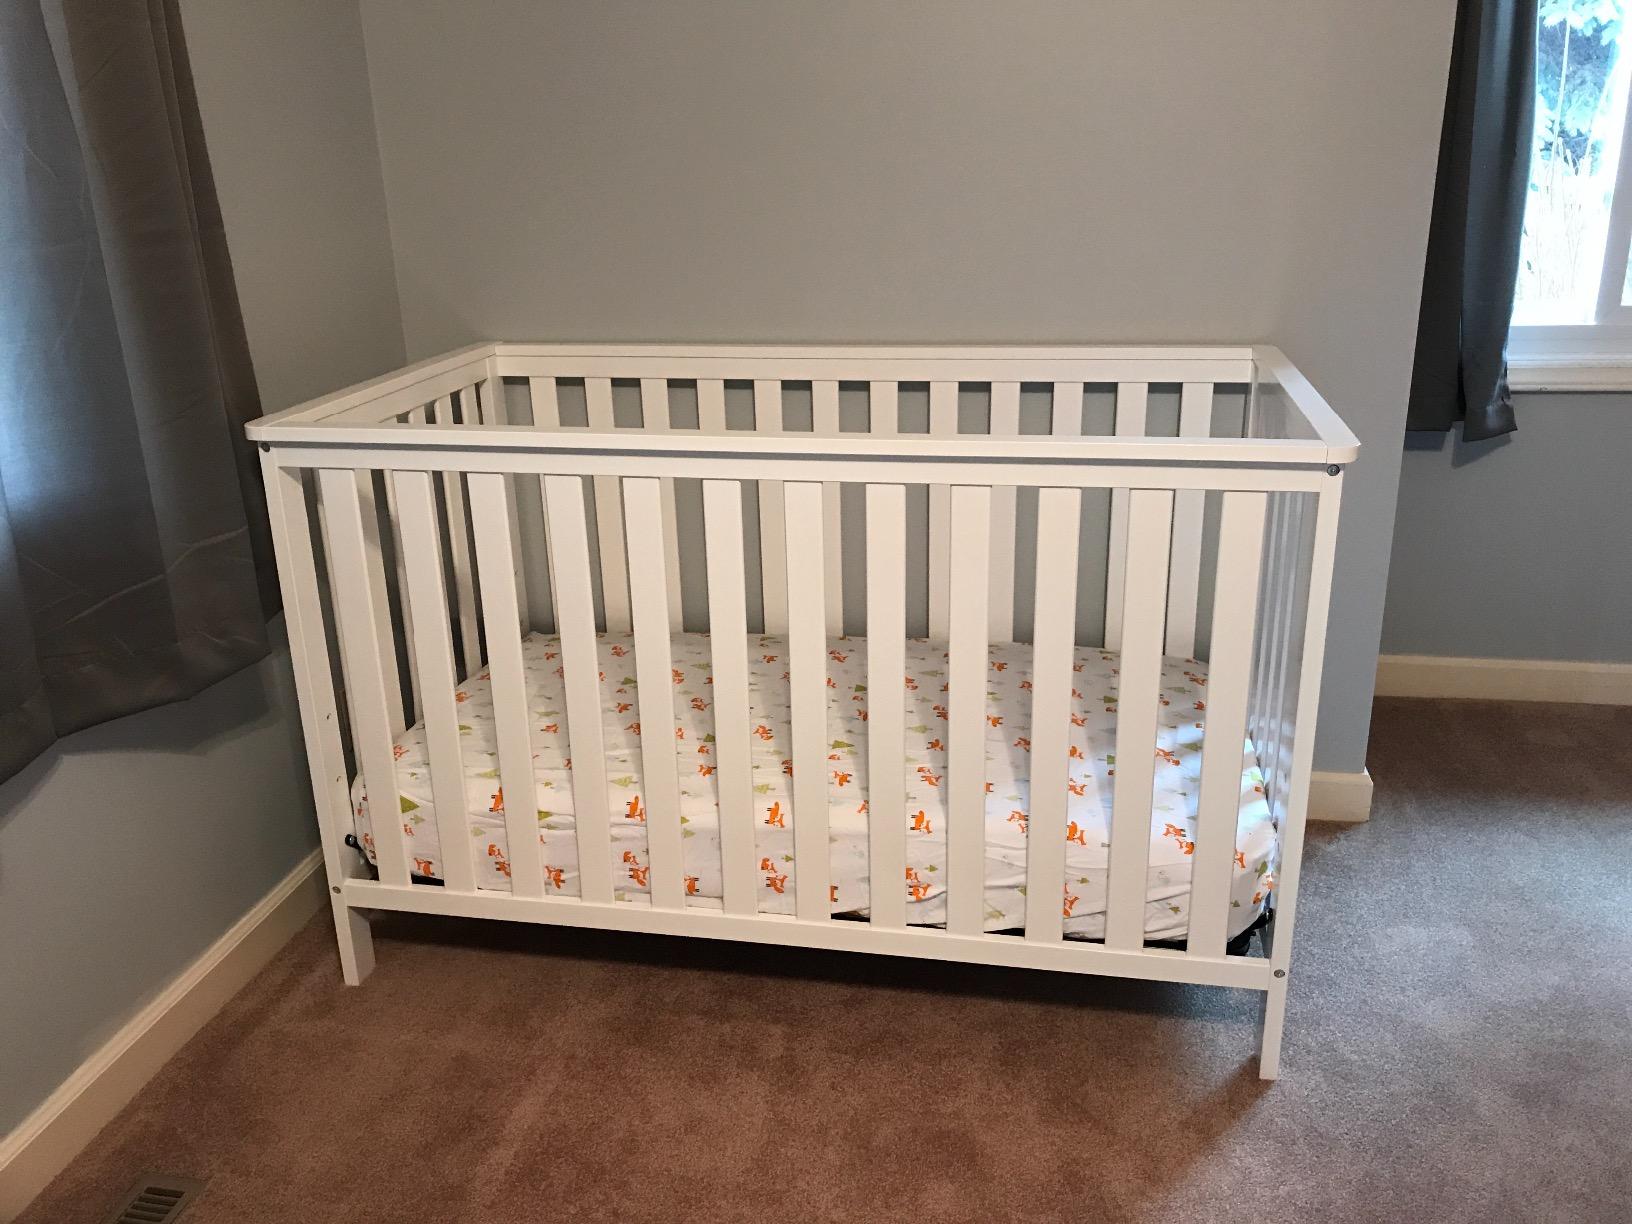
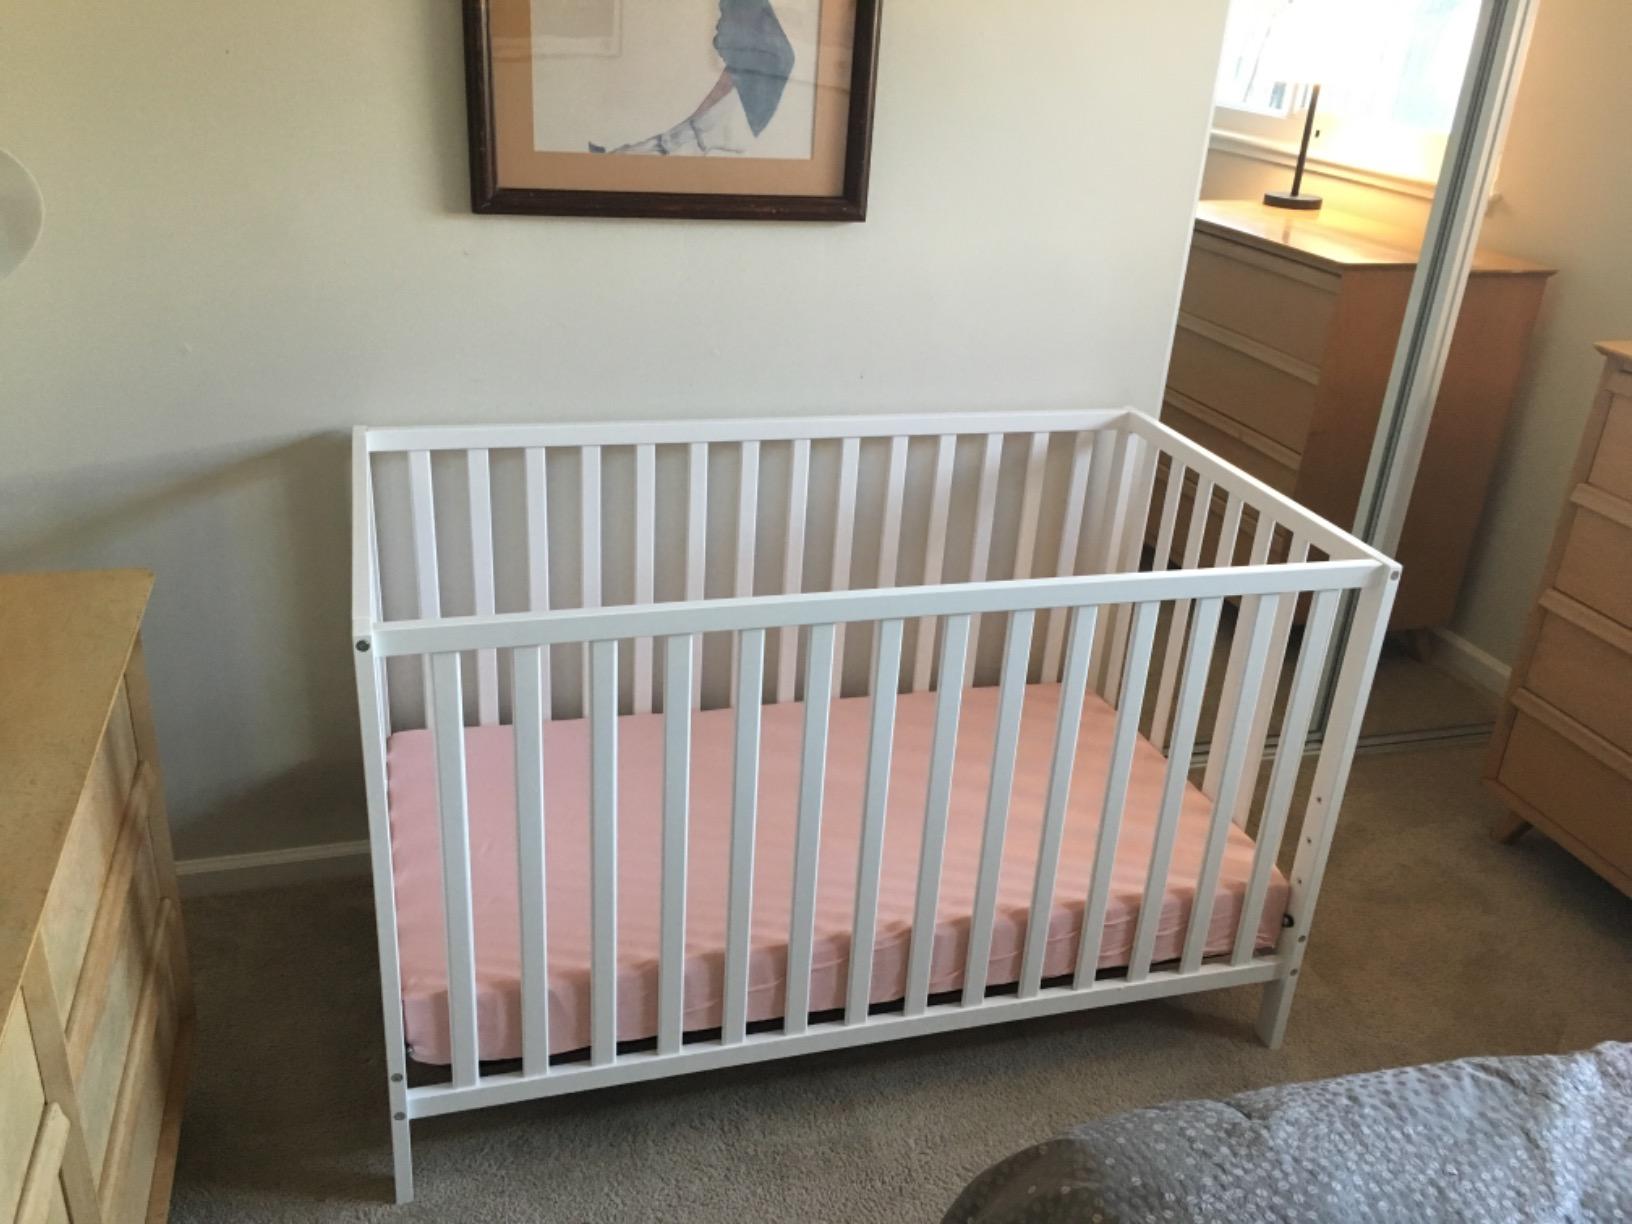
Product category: products_crib
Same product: no